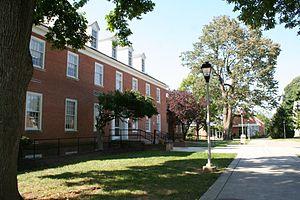
Maryland School for the Deaf, dont le nom est couramment abrégé en MSD, est une école pour sourds, située à Frederick, aux États-Unis. Elle a été fondée en 1868.